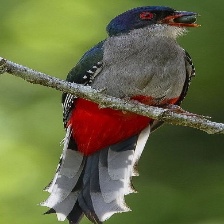
Species: CUBAN TROGON
Scientific name: PRIOTELUS TEMNURUS